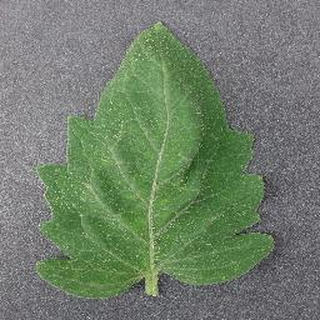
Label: healthy_tomato